Urban shamanism

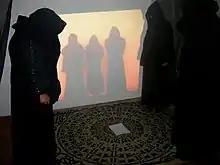
An example of modern merging of ceremonial magic and technology; a videoconference allows participants to practice the ritual when not physically in person

Urban shamanism distinguishes traditional shamanism found in indigenous societies from Western adaptations that draw on contemporary and modern roots. Urban shamanism is practiced primarily by people who do not originate in a traditional indigenous society and who create unique methods that do not follow or claim authenticity in any prior tradition. Urban shamanism traces its beginnings to efforts by Westerners to come to terms with psychoactive plant experiences using their own modern frames of cultural reference influenced by, but outside of, the indigenous rites in which plant medicine is traditionally based. The related terms "digital shamanism" and "digital psychedelia" are schools of thought born out of the convergence of technological changes, art movements, and Eastern philosophies during the late 20th century. They parallel and are often associated with technopaganism. In practice, the digital psychedelic process is the fusion of the biological and technological to seek self-knowledge.